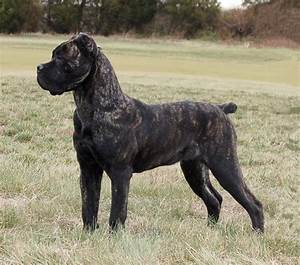
Label: cane